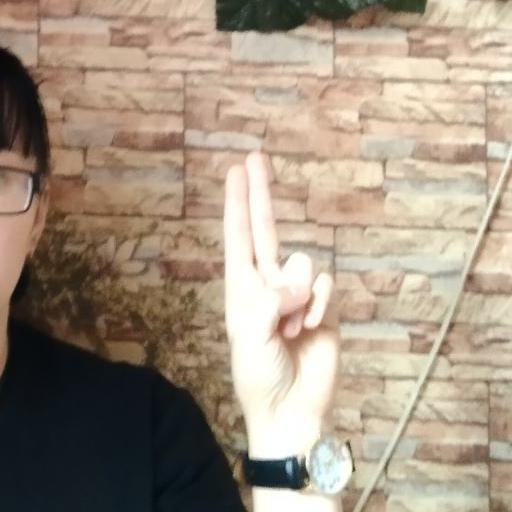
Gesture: two_up